A Chorus Lie

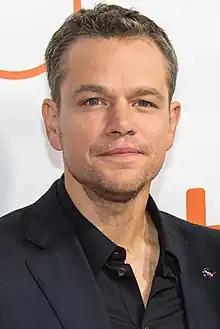
Matt Damon (pictured here in 2015) guest starred on the episode "A Chorus Lie" at the request of his friend Sean Hayes who plays Jack on the show.

"A Chorus Lie" was written by Tracy Poust and Jon Kinnally and directed by series producer James Burrows. In January 2002, it was confirmed that actor Matt Damon would guest star on "Will & Grace". Damon guest starred on the episode to promote his then upcoming movie at the time "The Bourne Identity", which was released in June the same year. In the same month, it was announced that NBC would extend "A Chorus Lie" with four additional minutes to accommodate the network's "supersize" plan to compete against the CBS reality show "Survivor". Jeff Zucker, who at the time was President of NBC Entertainment, said that the show's producers approached NBC about the "supersizing" idea rather than the other way around; "When scripts came in long, [the producers] asked NBC if the network could handle a few extra minutes of footage." Zucker commented that the lengthening of this episode "turned out great, and there was no real extra work for anyone. It's a great development that [the producers] know that [NBC is] open to things like this."